Bereavement group

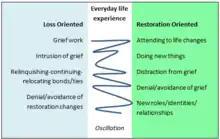
Left side is blue, labelled "Loss Oriented," and includes text listing grief work, intrusion of grief, relinquishing-continuing-relocating bonds/ties, and denial/avoidance of restoration changes. Right side is green, labelled "Restoration Oriented," and includes text listing attending to life changes, doing new things, distraction from grief, denial/avoidance of grief, and new roles/identities/relationships. Middle is white, labelled "Everyday life experiences," with a blue squiggly line zig-zagging between the loss- and restoration-oriented sides.

In the context of the support provided after loss, these distinctions in types of support cohere with the widely known dual-process model of coping for grief, which distinguishes between restoration-oriented and loss-oriented coping. Restoration-oriented coping is concerned with the substantial life and logistical changes that are outcomes of loss. Examples might include taking on the tasks the deceased had been previously responsible for, assuming new roles in a family, and handling arrangements for the deceased's funeral. Informational and instrumental forms of support typically fall under restoration-oriented needs. On the other hand, loss-oriented coping is the widely recognized form of coping, focused on emotionally processing aspects of the experience of loss itself. Such coping tends to the range of emotional reactions that the loss brings, which can be supported by appraisal and emotional forms of support. Bereavement groups contain content that addresses the support required for both types of coping, including addressing logistical demands that have interfered with grieving and expressing grief-related emotions.